Banff Sheriff Court

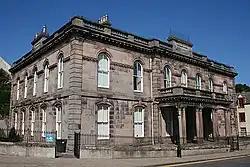
Banff Sheriff Court

Banff Sheriff Court is a judicial structure in Low Street, Banff, Aberdeenshire, Scotland. The structure, which was the meeting place of Banffshire County Council and was also used as a courthouse, is a Category B listed building.